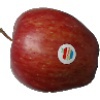
Label: Apple Red 1